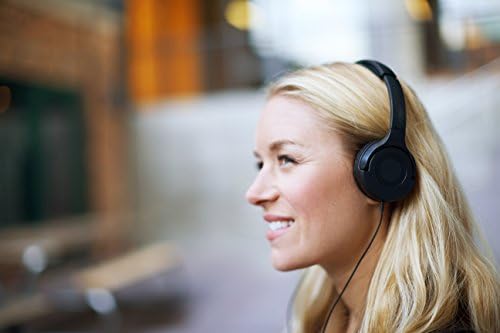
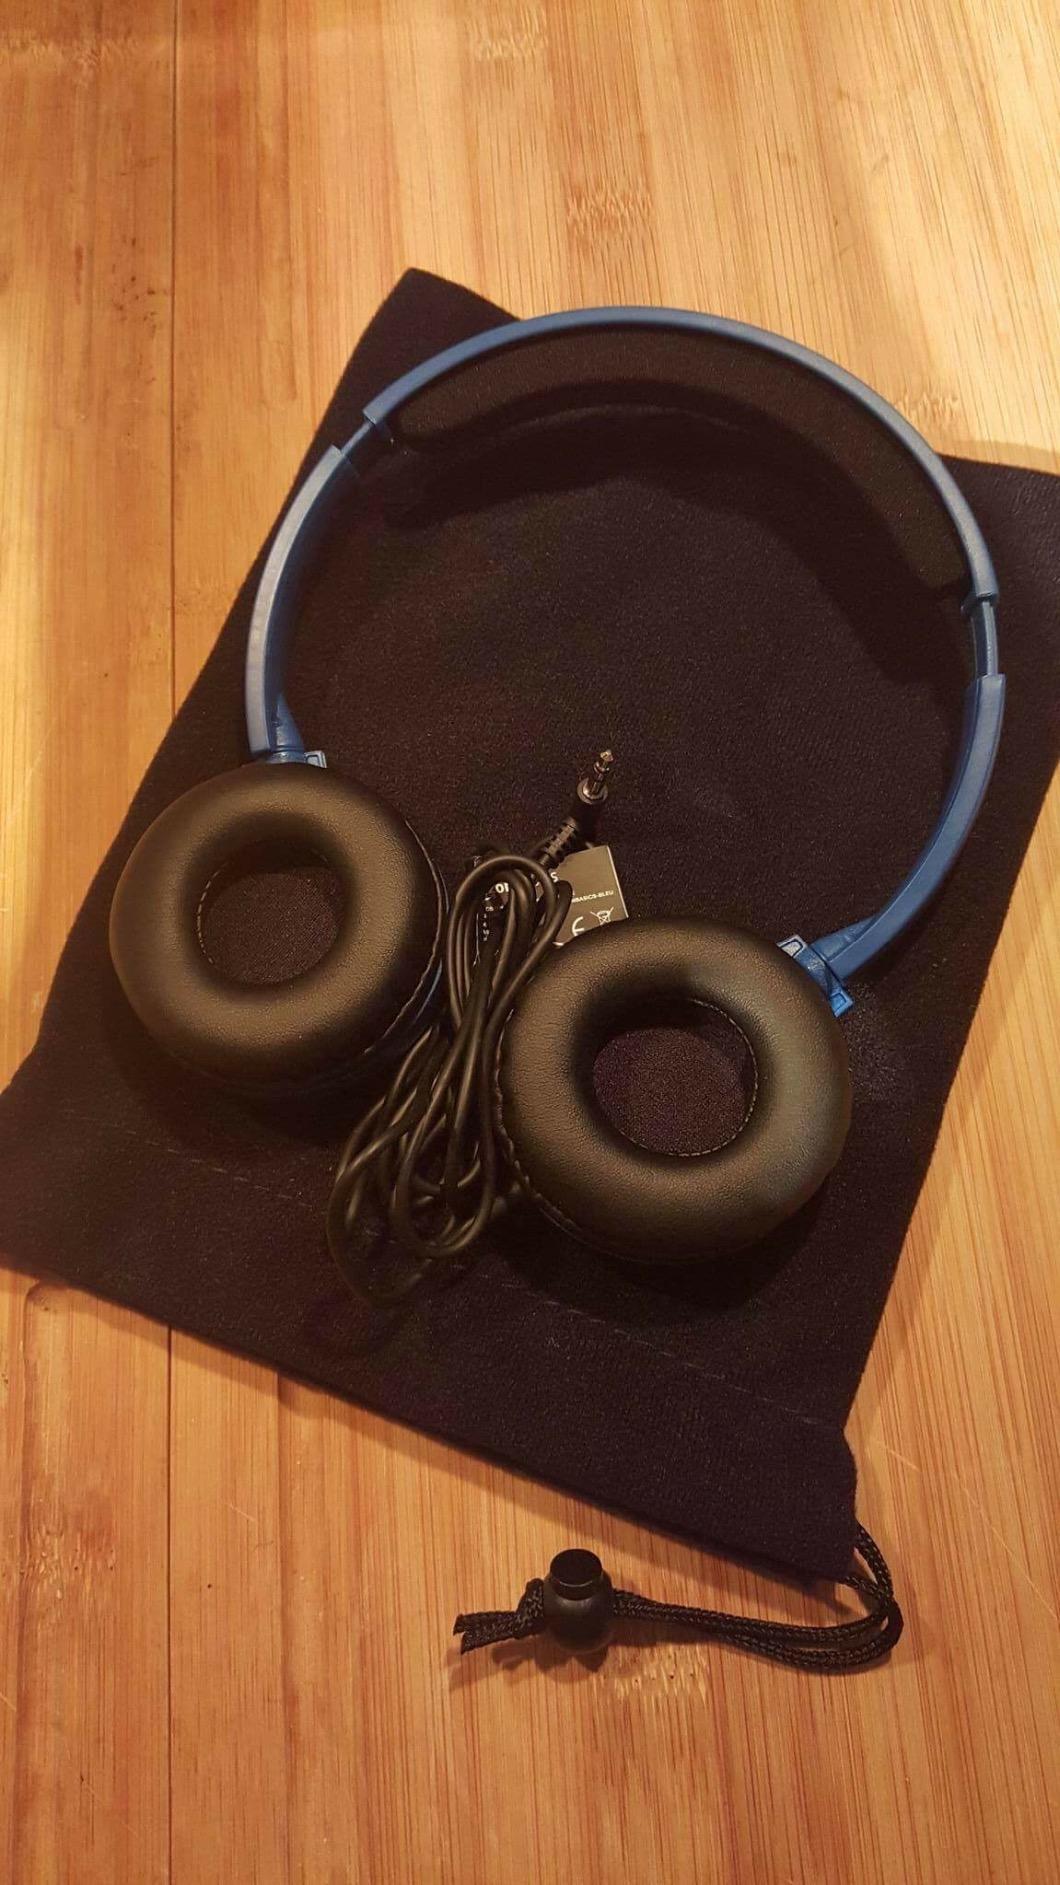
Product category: headphones
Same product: yes